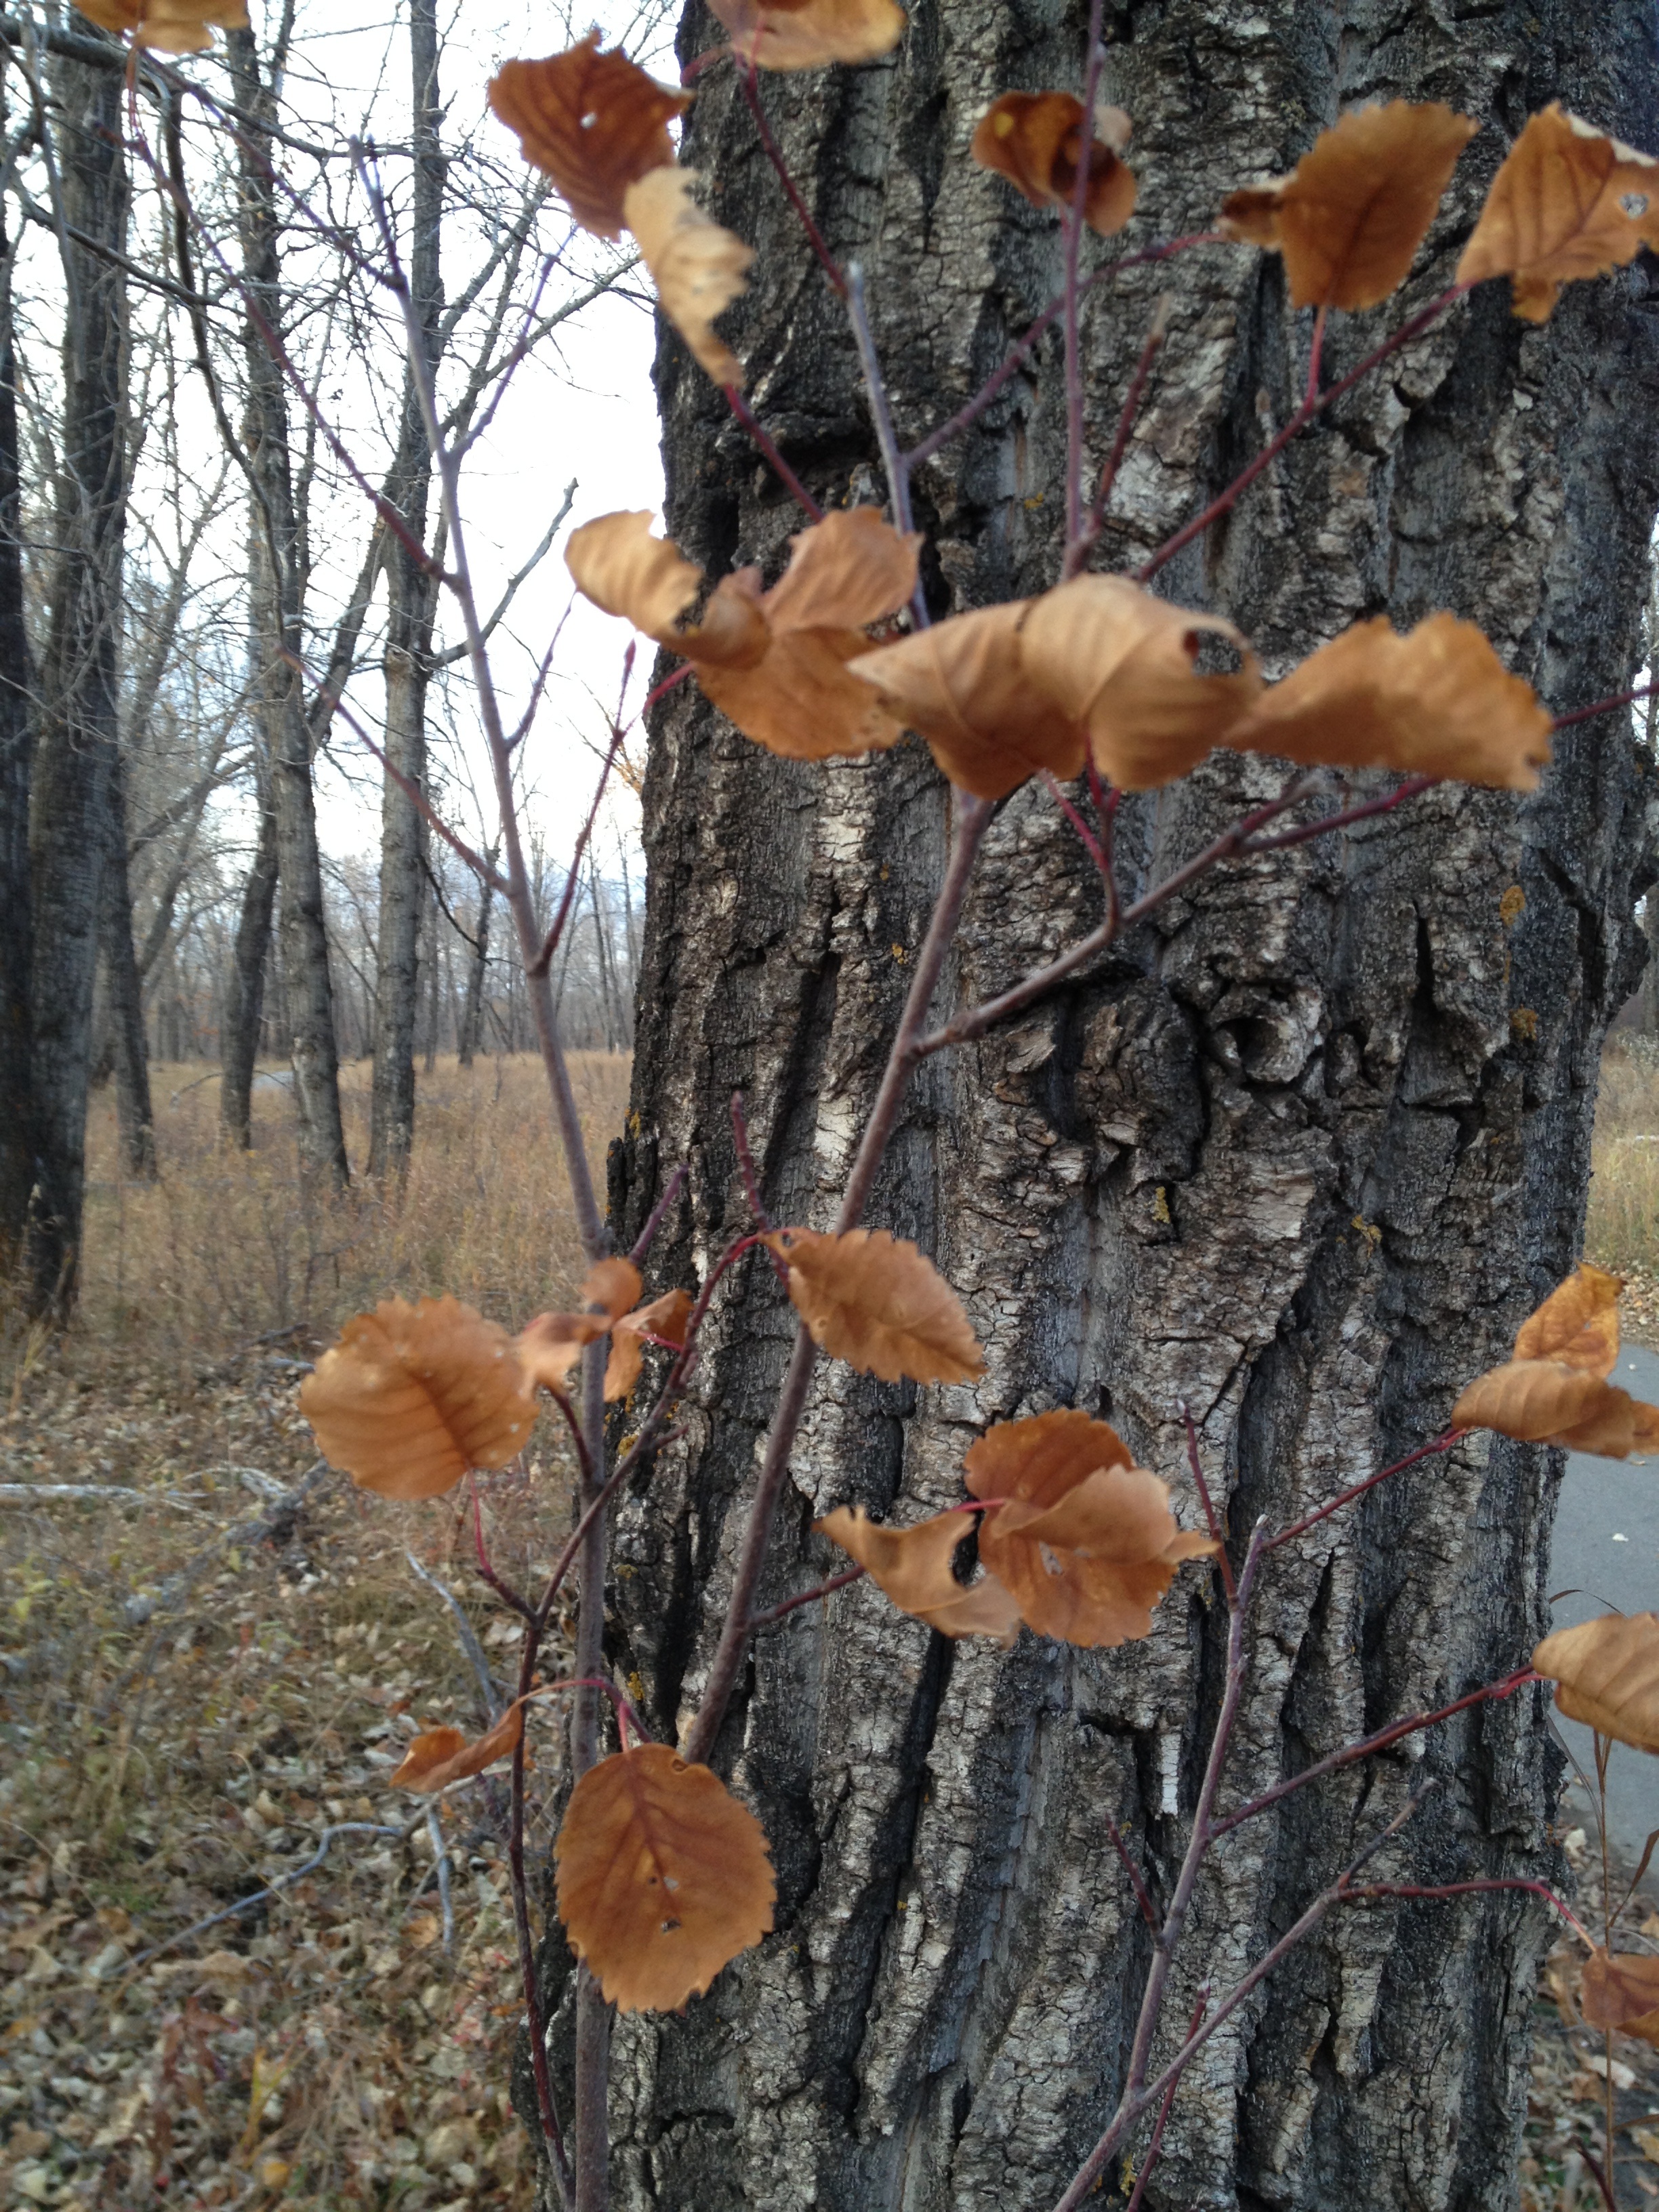
tree, nature, fall, trunk, wildlife, autumn, season, hunting, animal sports